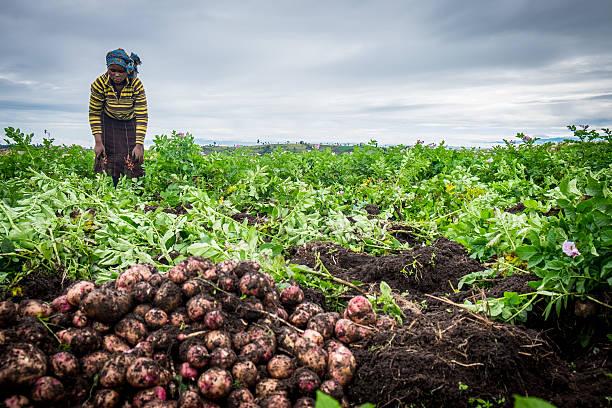
Mkulima yupo shambani akivuna viazi mviringo ambavyo anaviweka sehemu moja, na baadaye kuvipaki kwenye mifuko na kupelekwa sokoni kwaajili ya kuuzwa au viwandani.